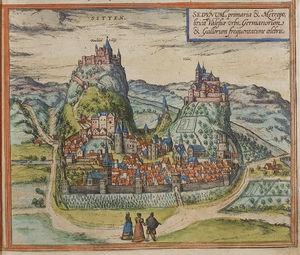
Sion est une ville et une commune de Suisse, chef-lieu et ville la plus peuplée du canton du Valais et du district homonyme.